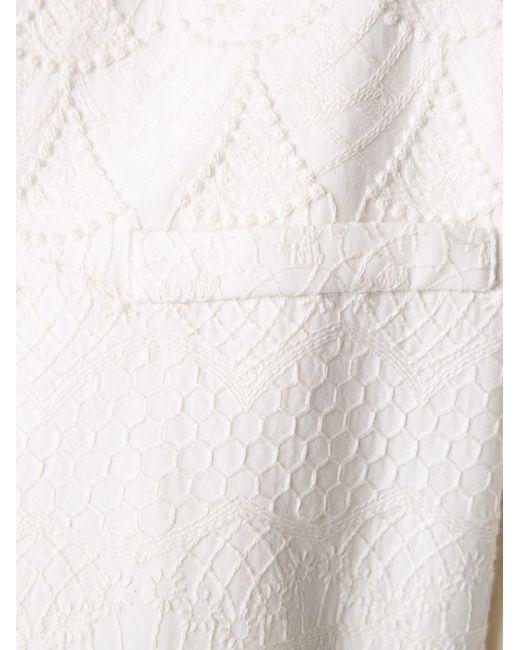
Matelasse Tagesdecke weißes Strandmuschel-Design